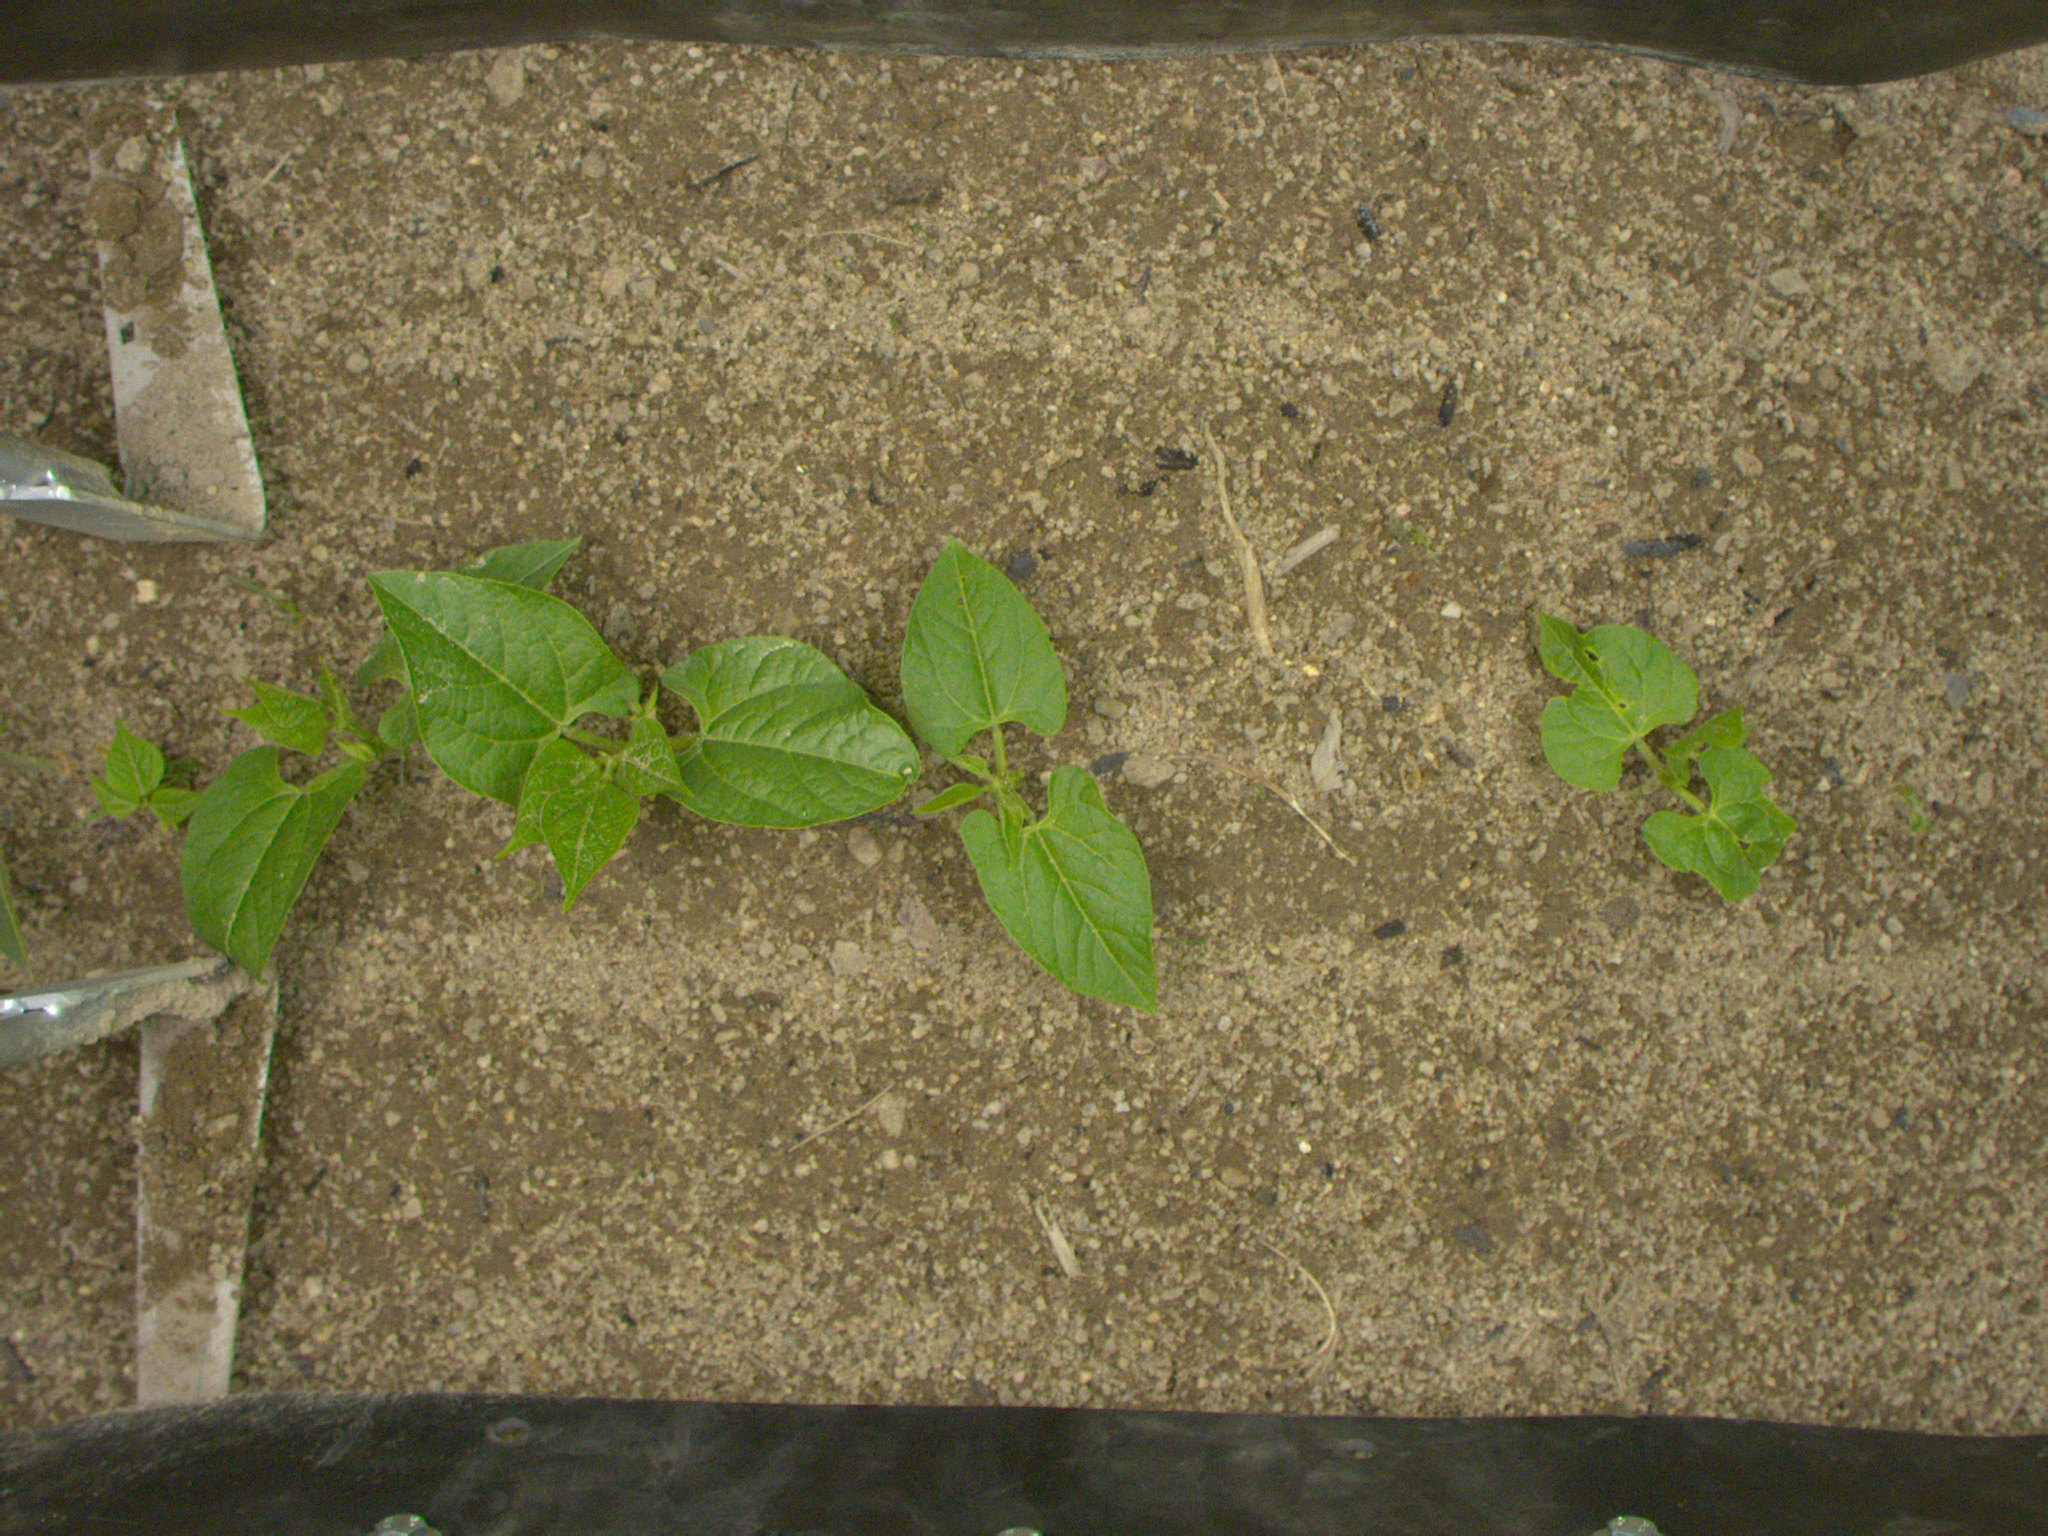
Crop: bean
Objects: bean, bean, bean, bean, stem_bean, stem_bean, stem_bean, stem_bean, stem_bean, bean